Gamekeepers in the United Kingdom

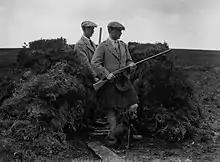
Gamekeeper (left) with a shooter on a driven grouse shoot in the Highlands, ca. 1922

In the United Kingdom, a gamekeeper (often abbreviated to keeper) is a person who manages an area of countryside (e.g., areas of woodland, moorland, waterway or farmland) to make sure that there is enough game for hunting, or fish for fishing, and acts as guide to those pursuing them.